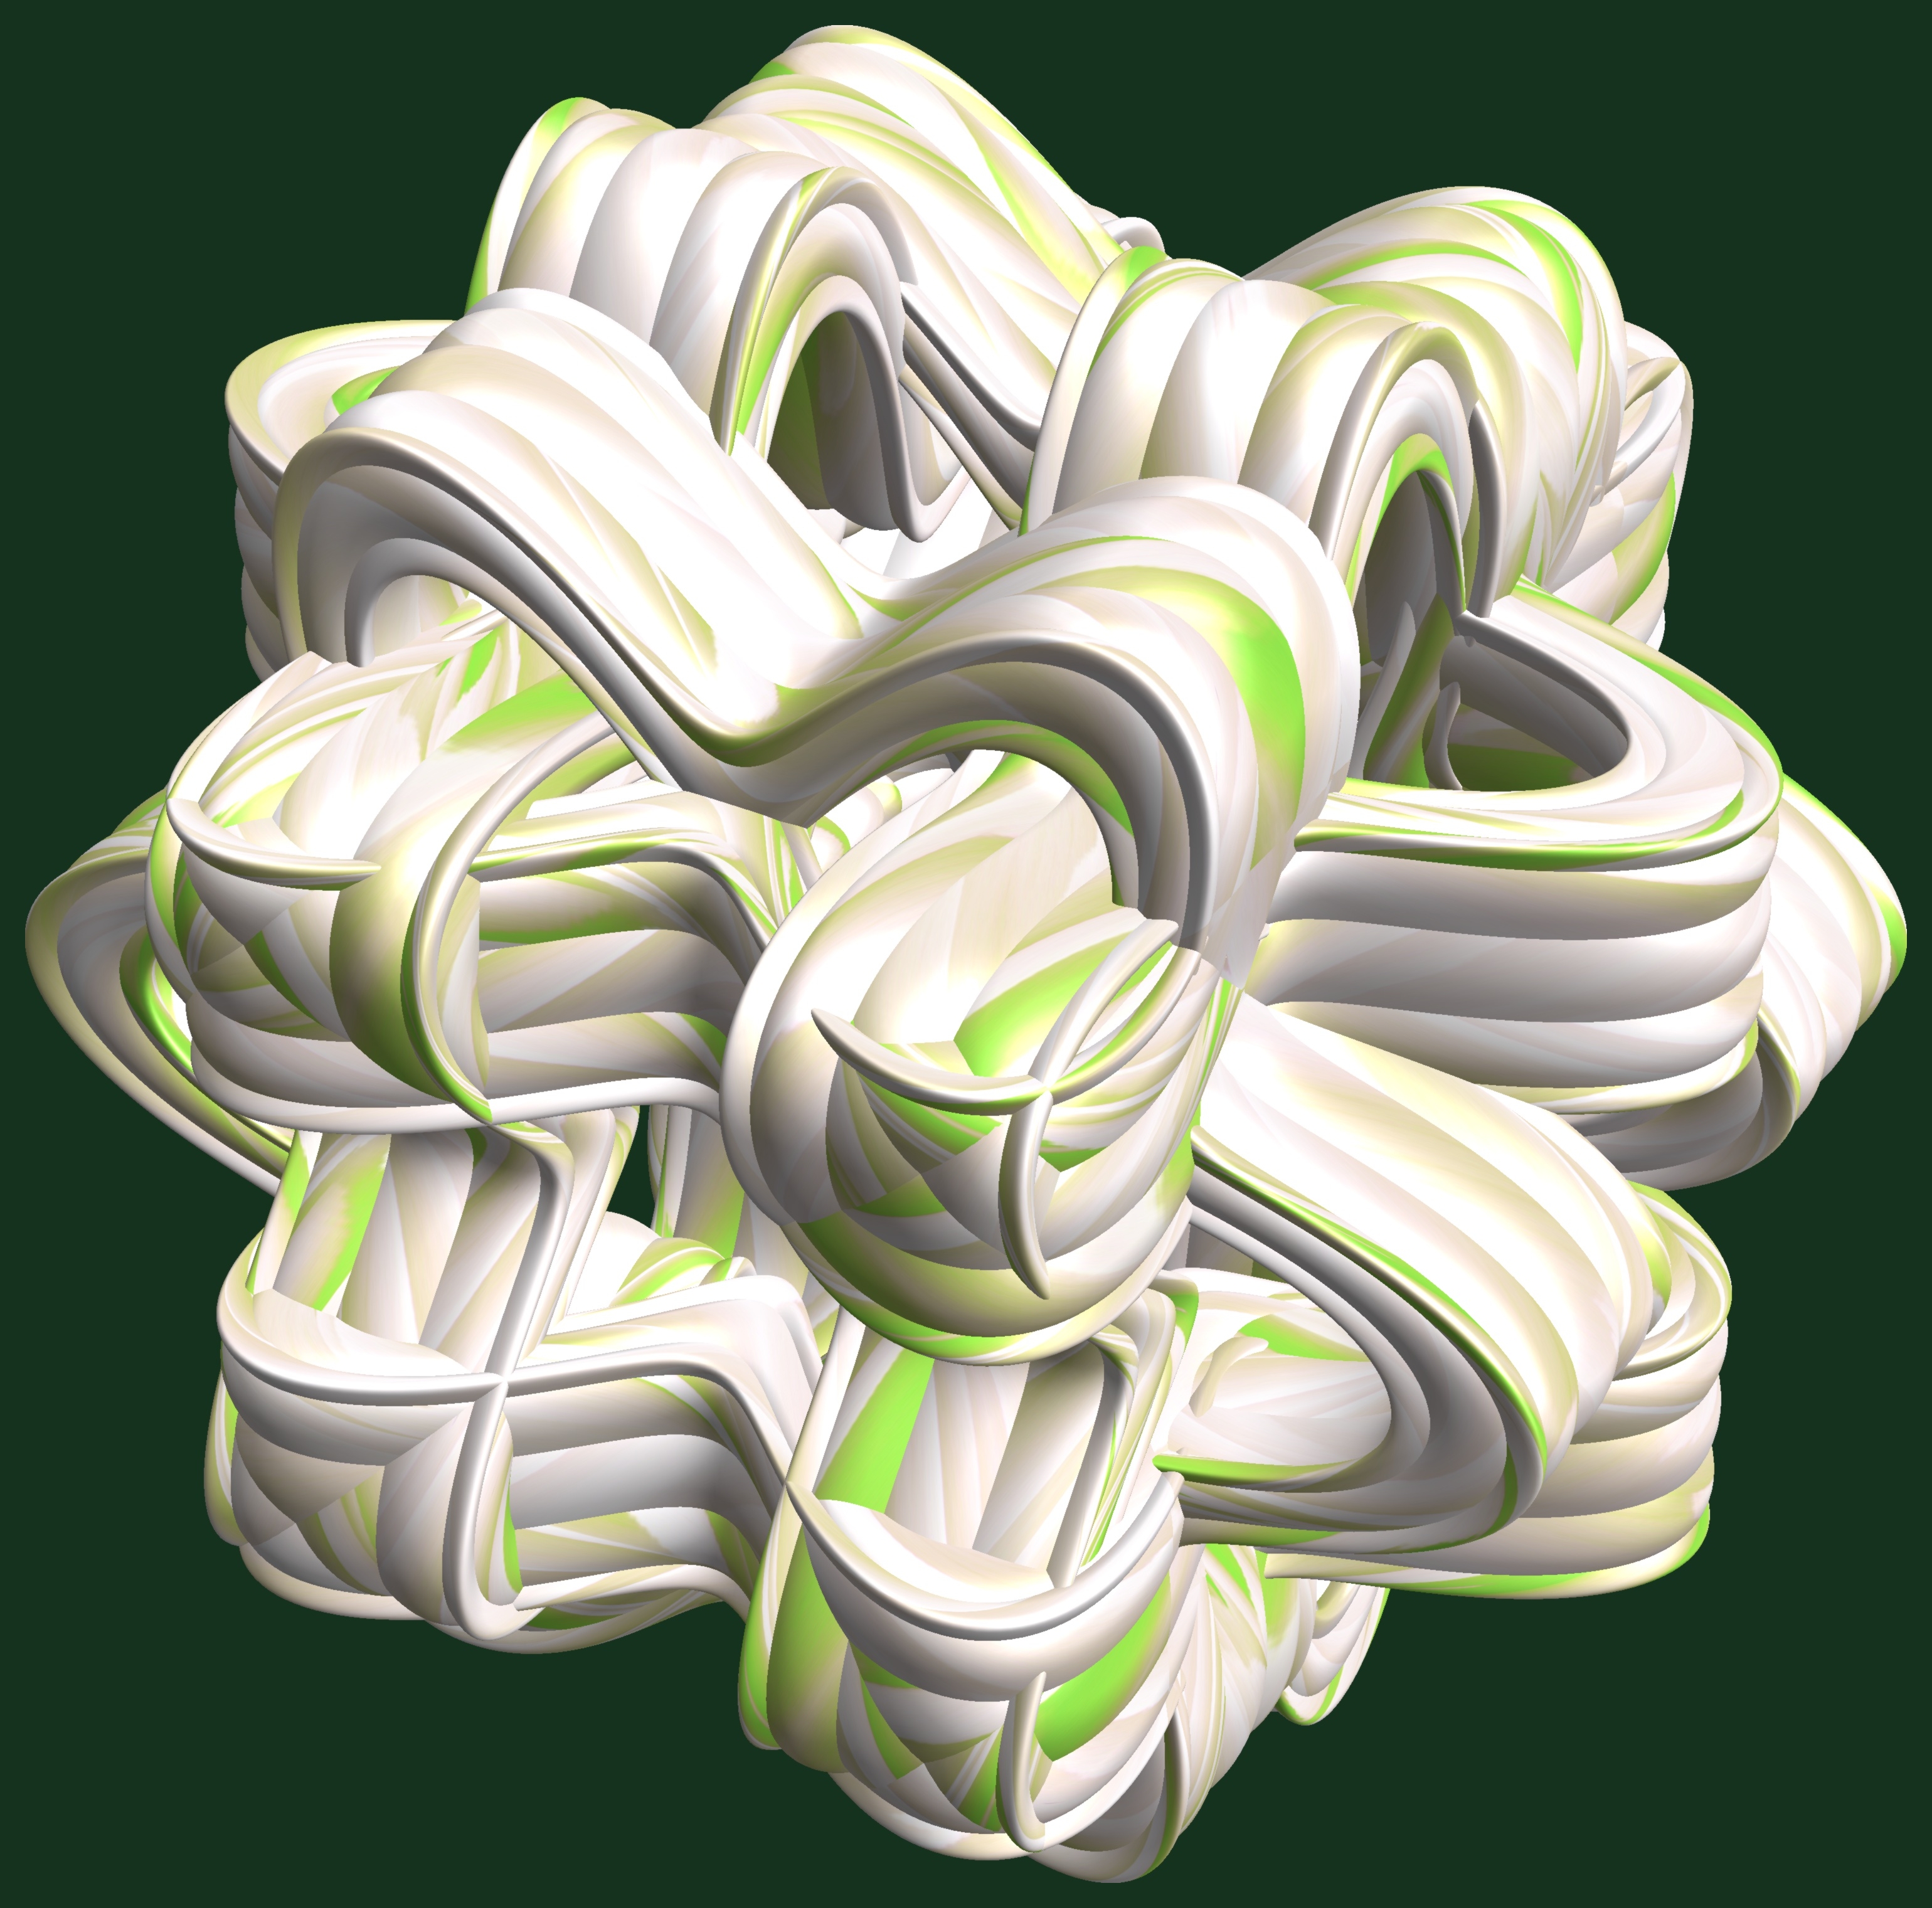
structure, plant, texture, leaf, flower, petal, pattern, food, produce, illustration, design, symmetry, 3d, graphic, torus, mathematica, cg, parametricplot3d, code, program, algorithm, abstruct, mapping, flowering plant, daisy family, land plant